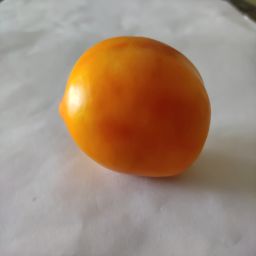
Crop: Tomato
Quality: Ripe